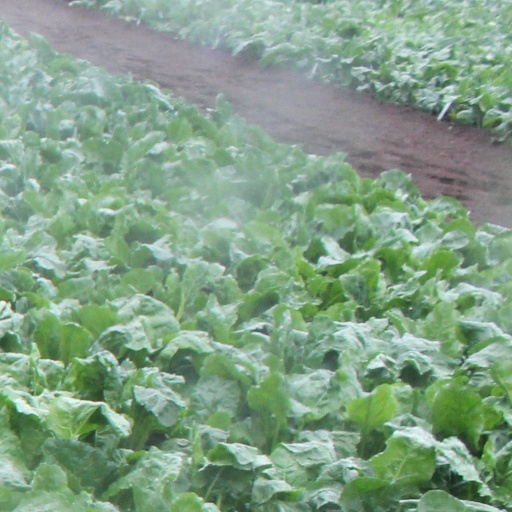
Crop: sugar beet